German Moreno

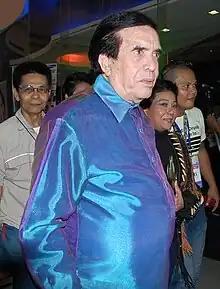
Moreno in 2011

German Molina Moreno (October 4, 1933 – January 8, 2016), also known as Kuya Germs ( or ) and dubbed as "The Master Showman", was a Filipino television host, presenter, actor, comedian, talent manager, producer, writer, and director.